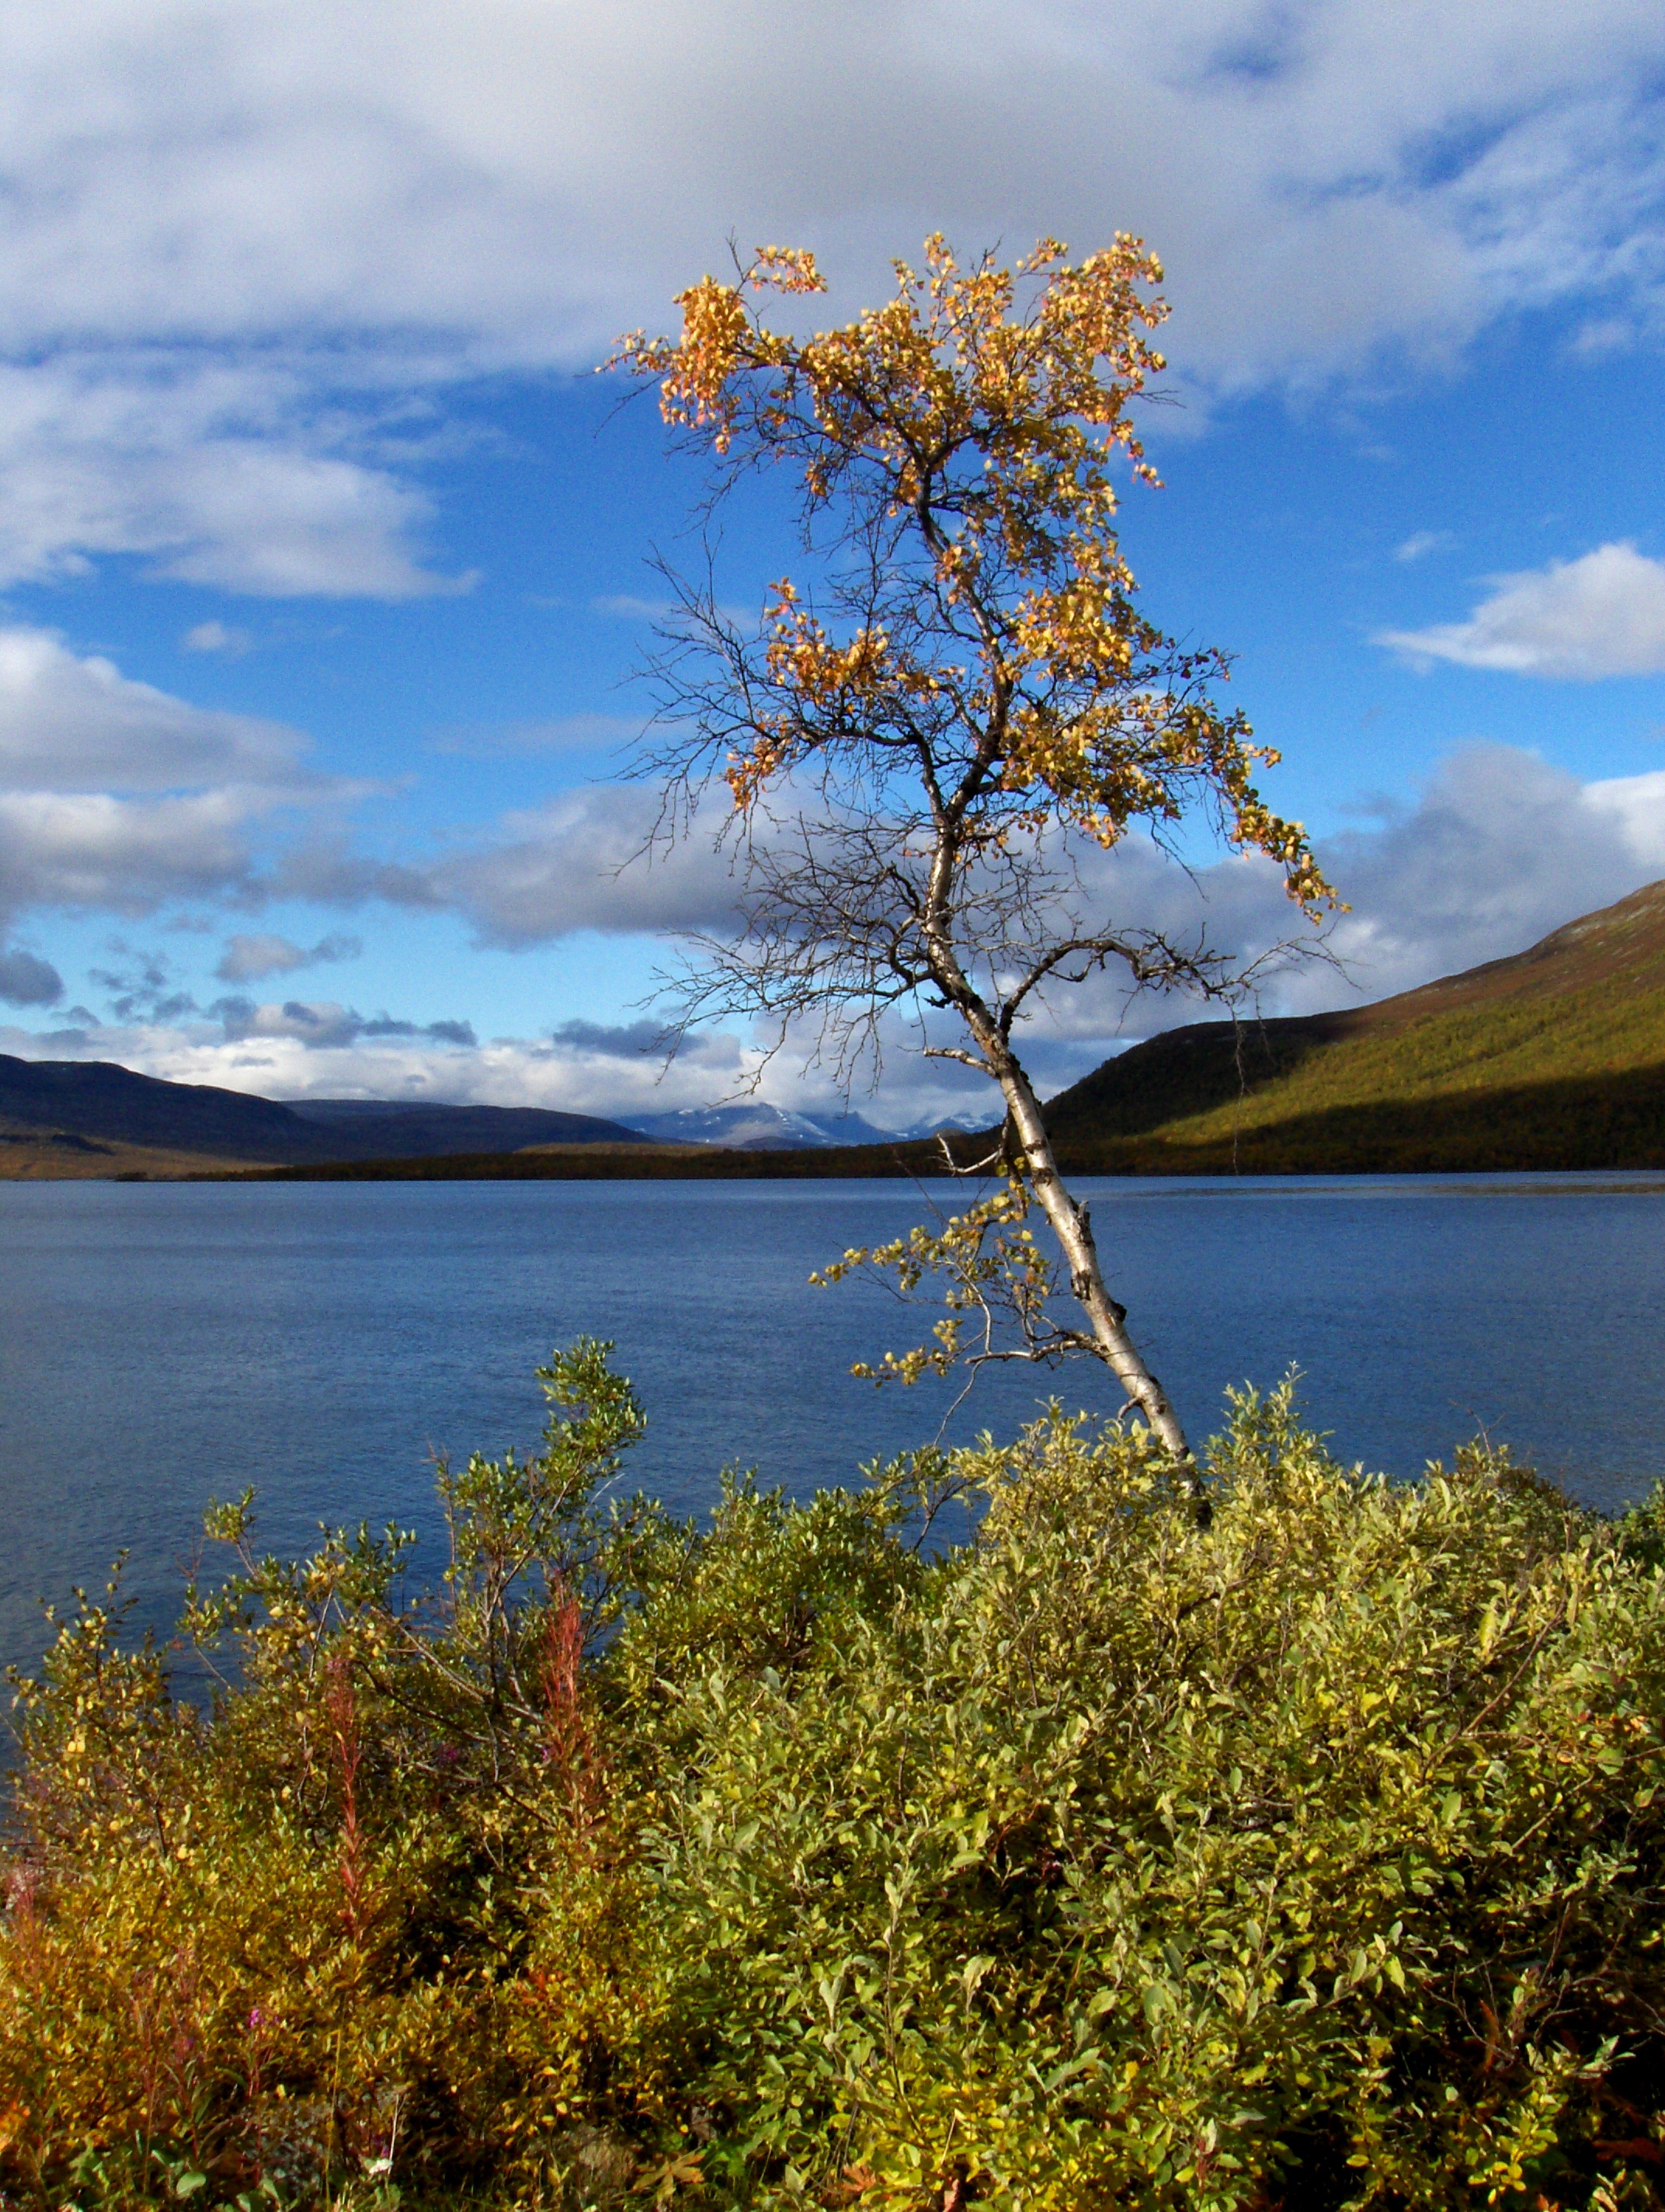
landscape, sea, coast, tree, water, nature, wilderness, mountain, cloud, plant, sky, morning, leaf, hill, shore, flower, lake, river, reflection, silver birch, autumn, reservoir, body of water, habitat, loch, finnish, lapland, the lapland, natural environment, woody plant, kilpisj rvi